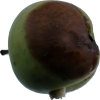
Label: Apple 12